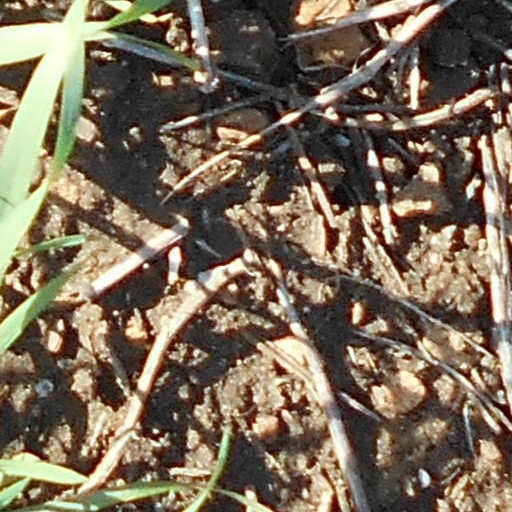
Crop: wheat